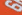
Number: 6